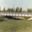
Label: bridge